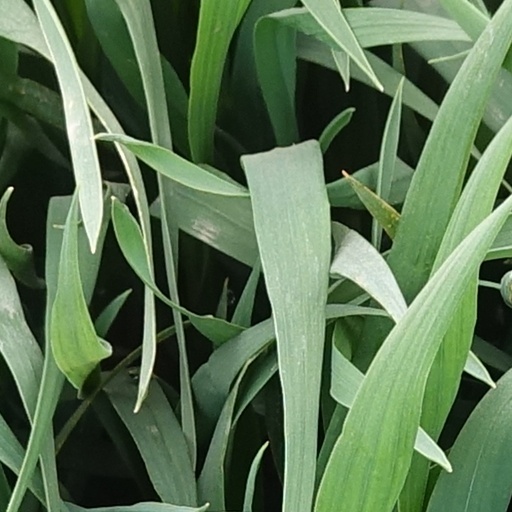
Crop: wheat